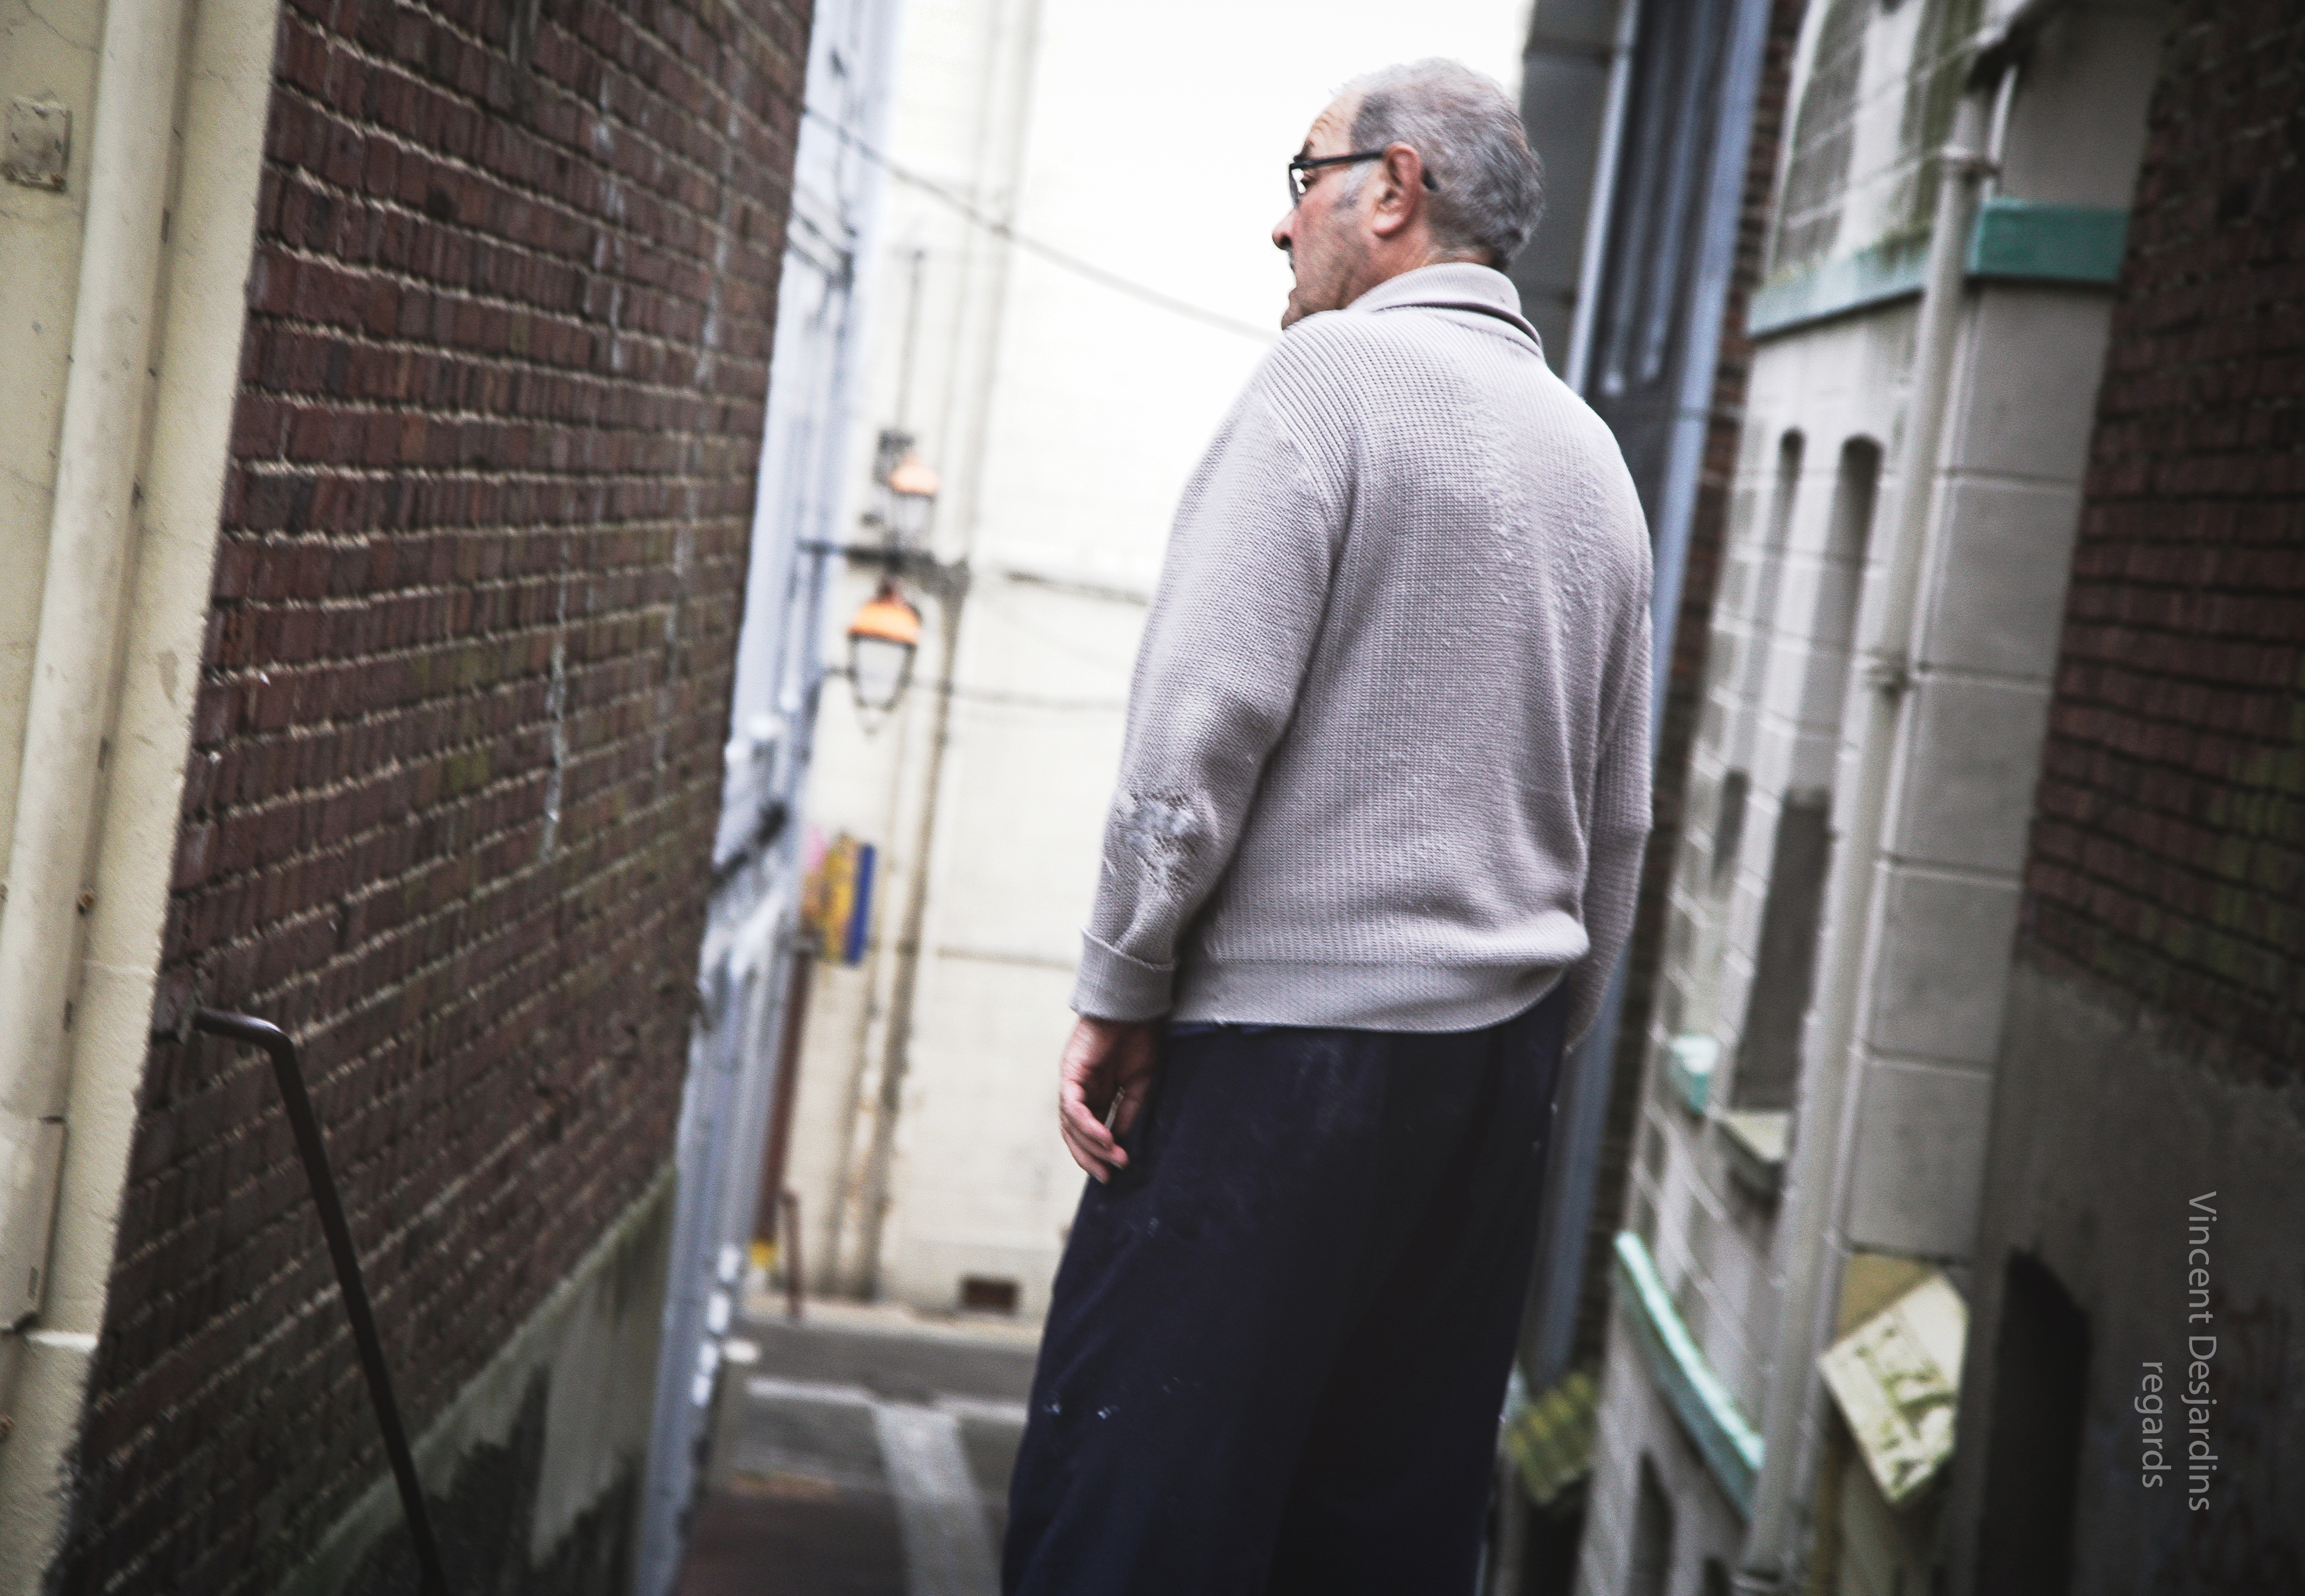
man, street, solitude, france, canon, 5d, age, normandy, vieillesse, normandie, letrport, seinemaritime, oldage